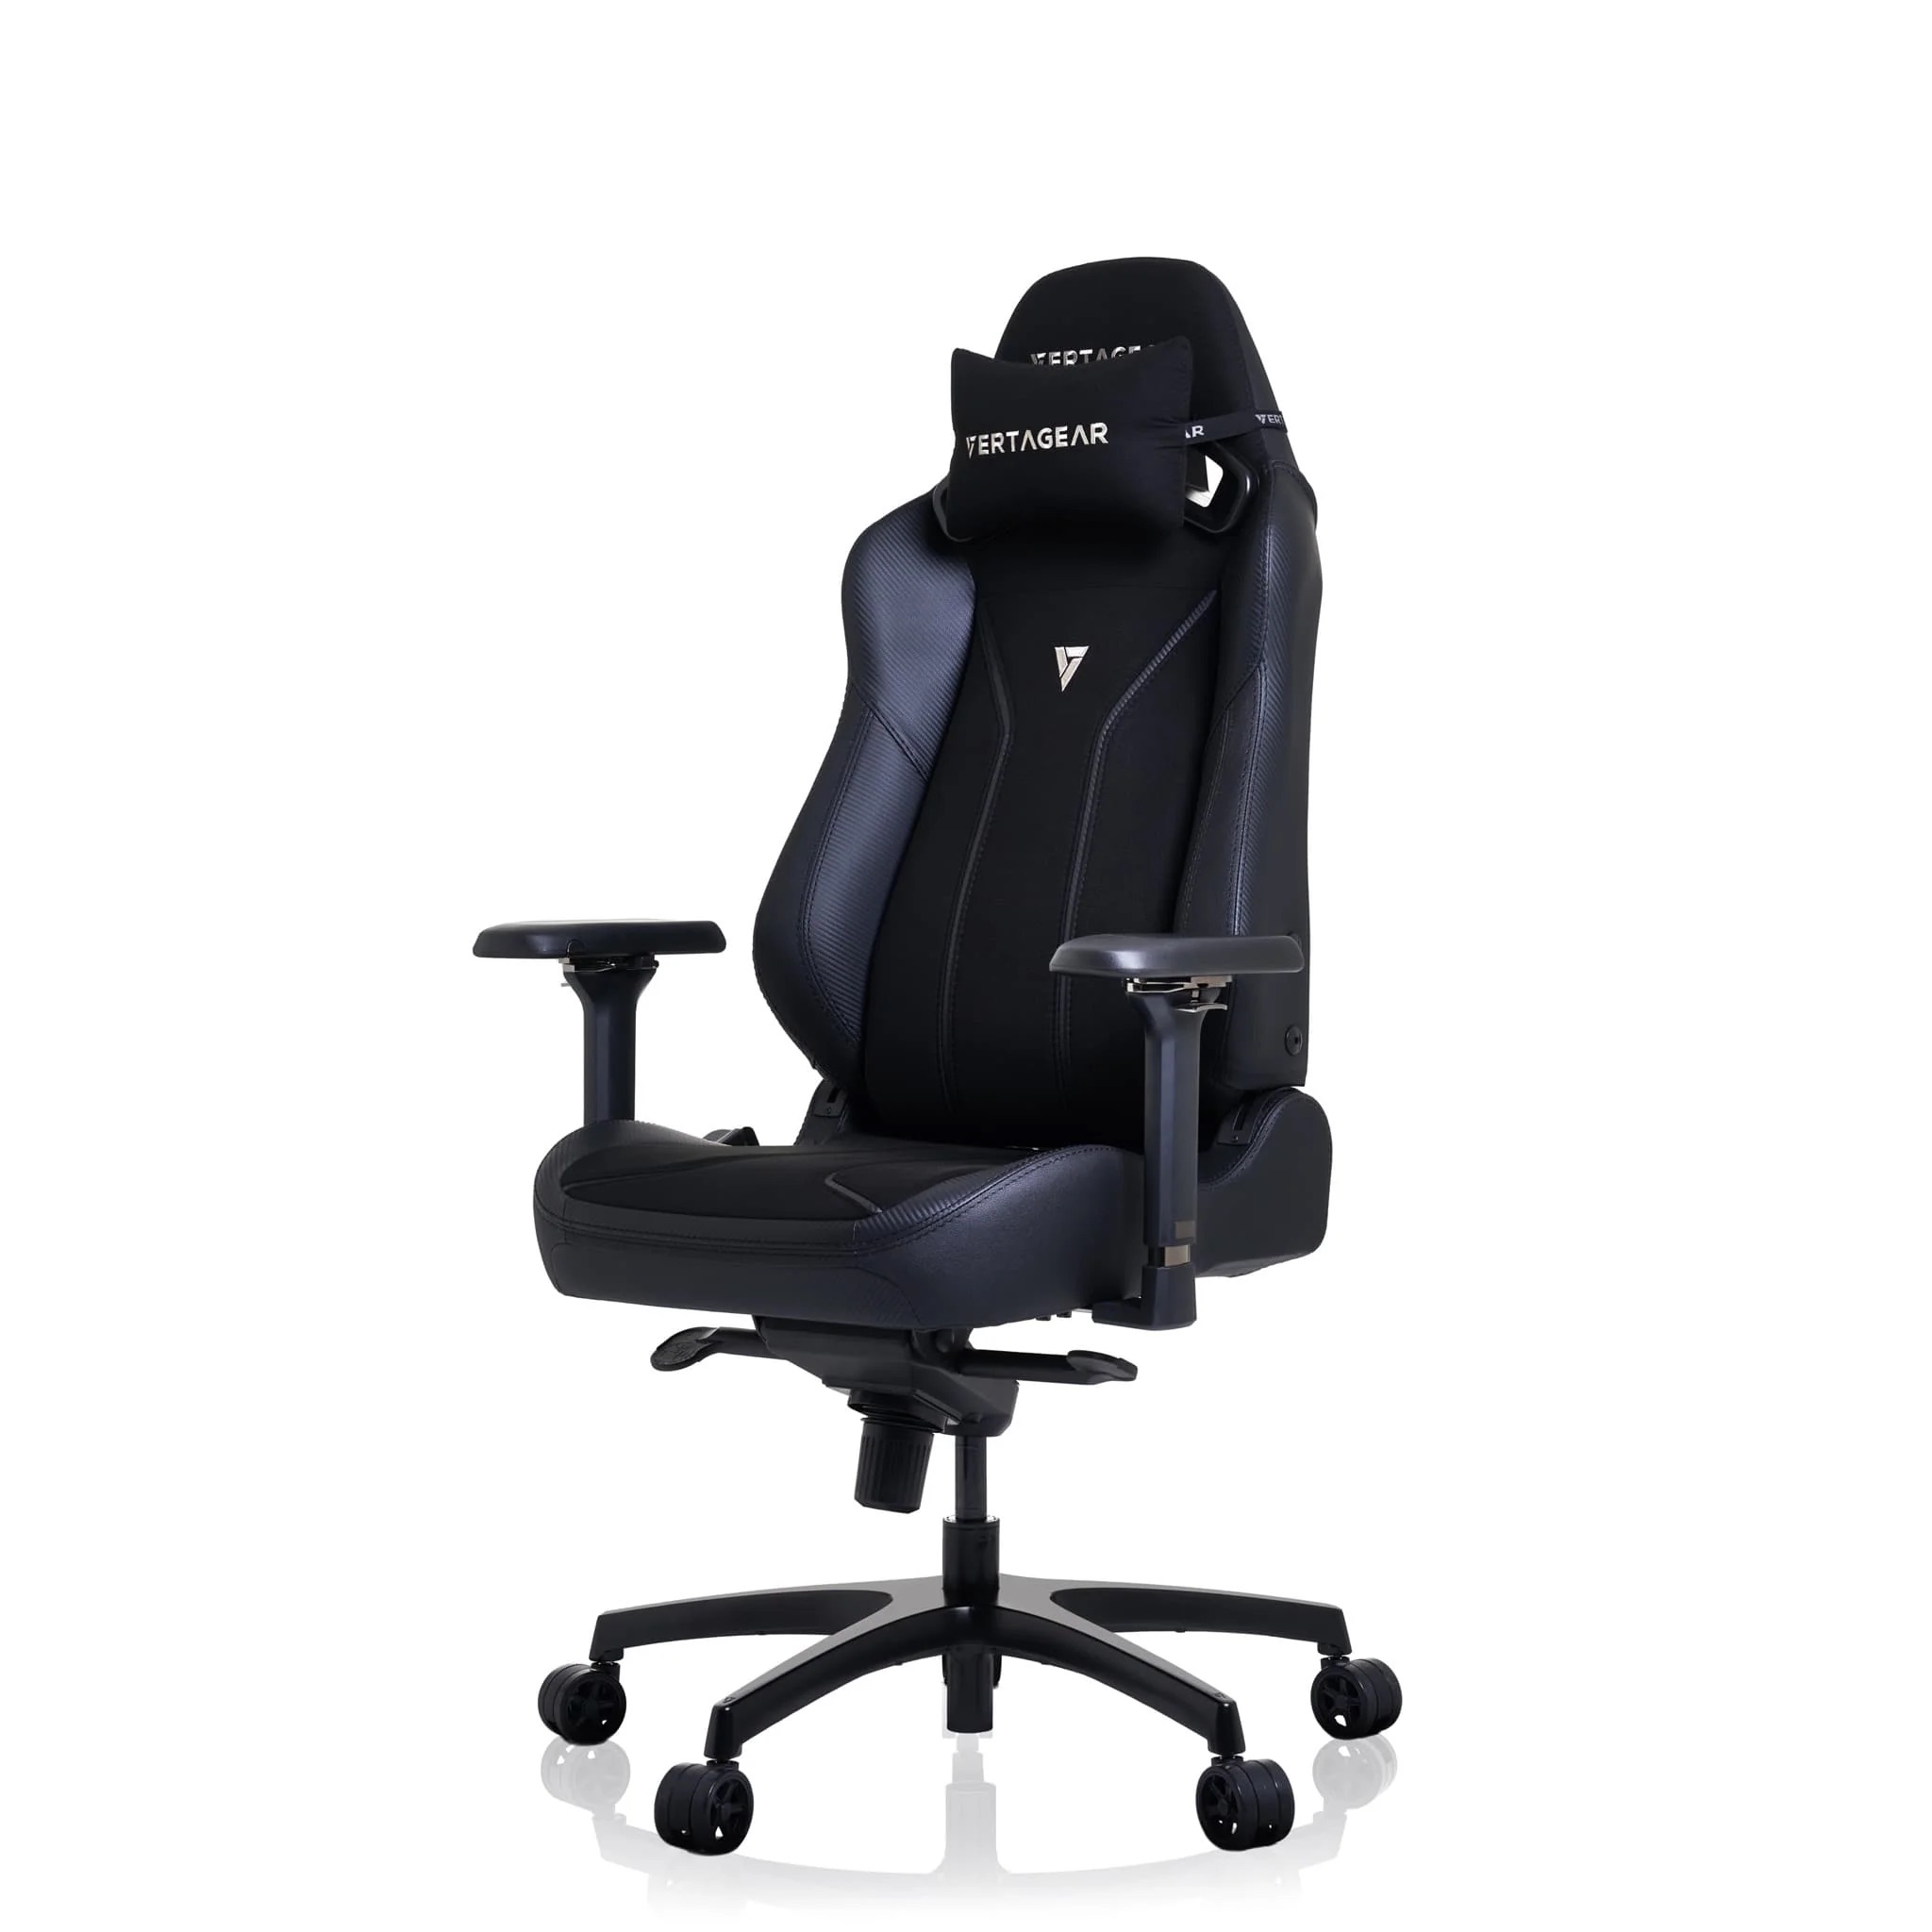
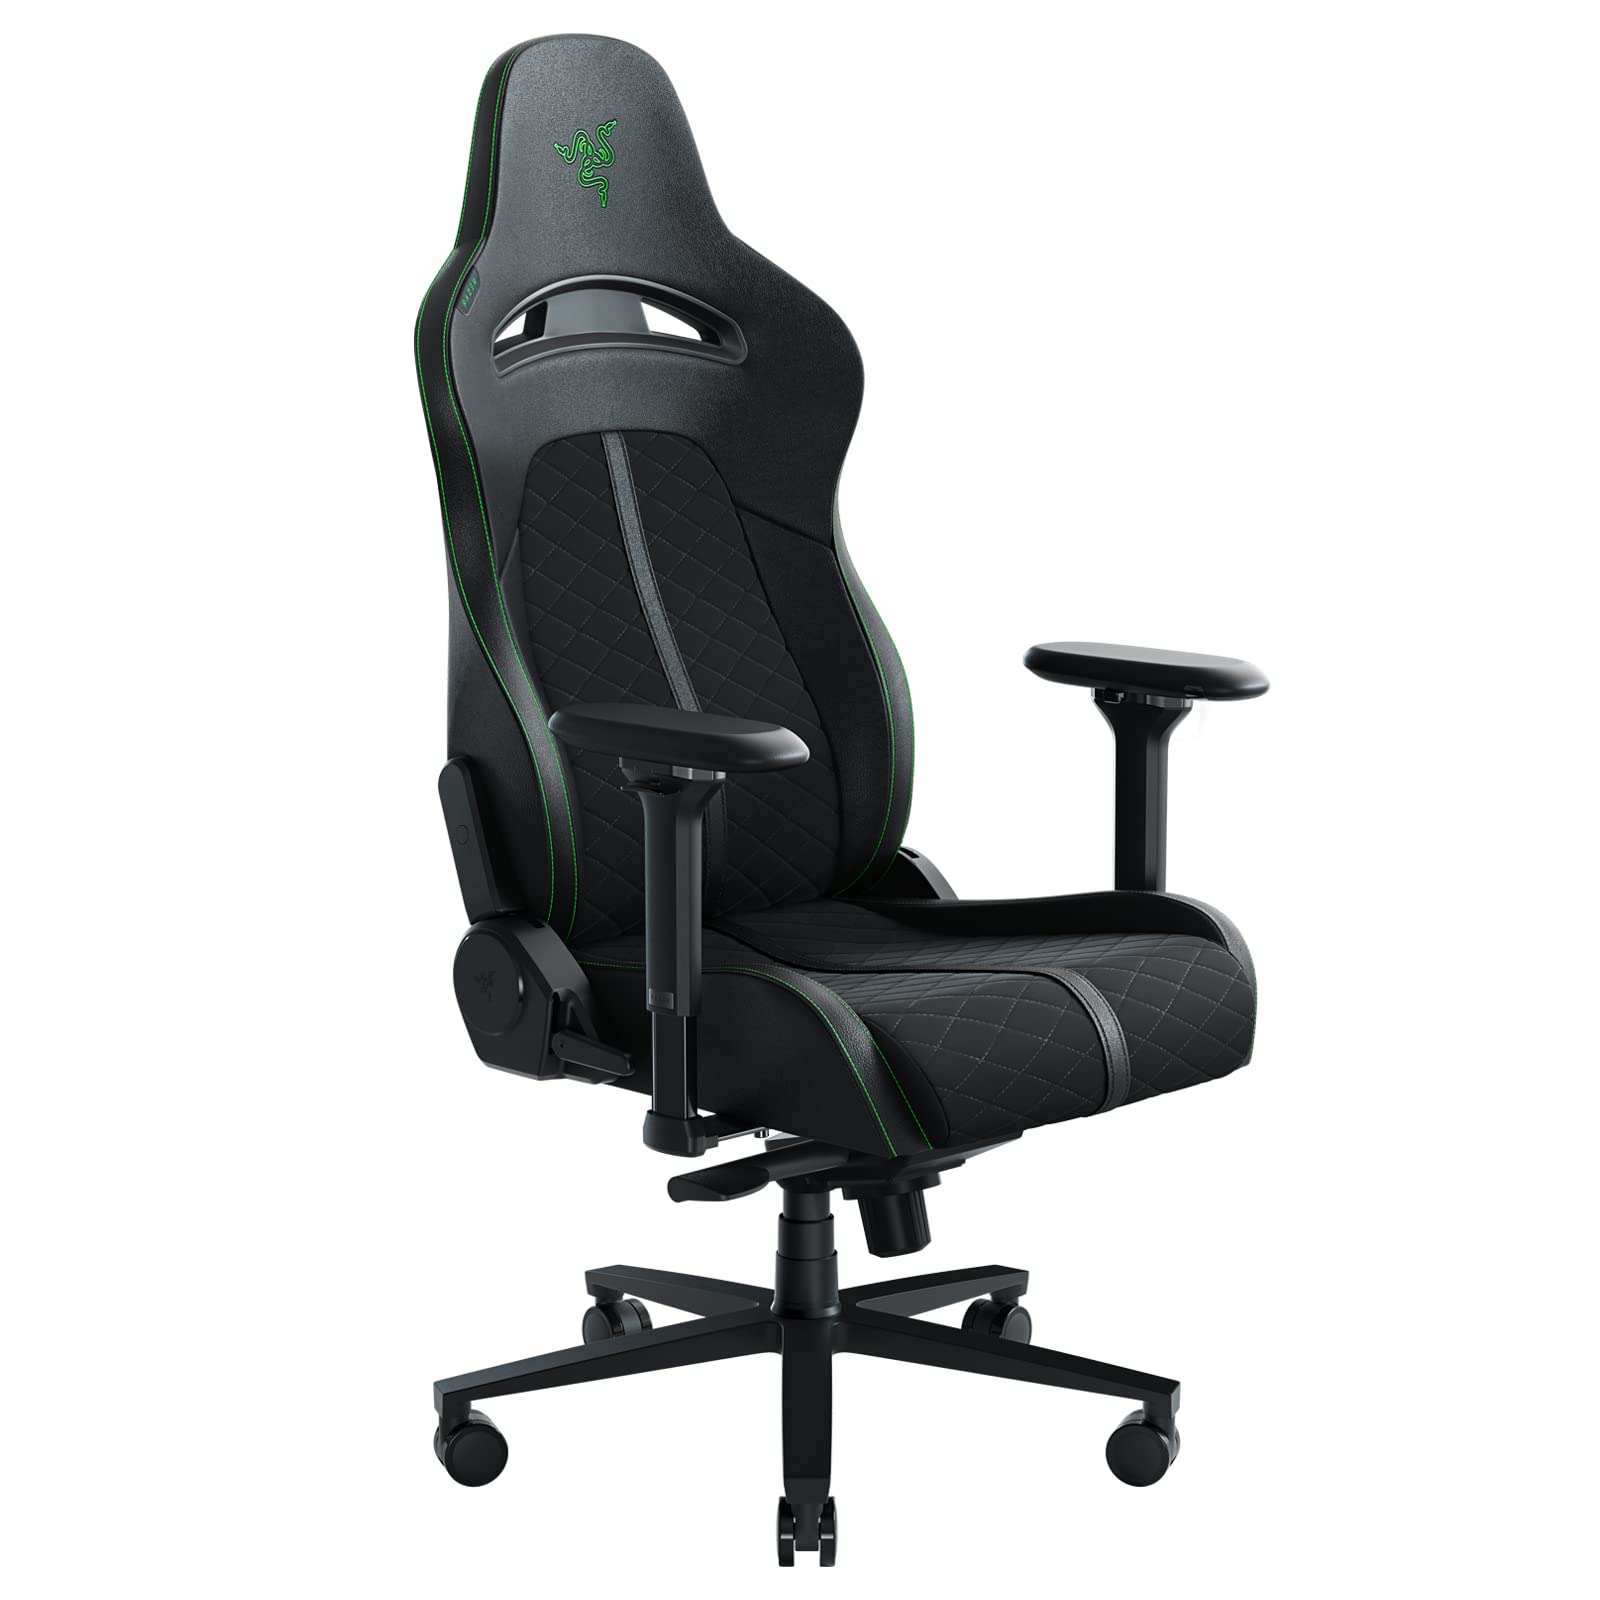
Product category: items_chair
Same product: no